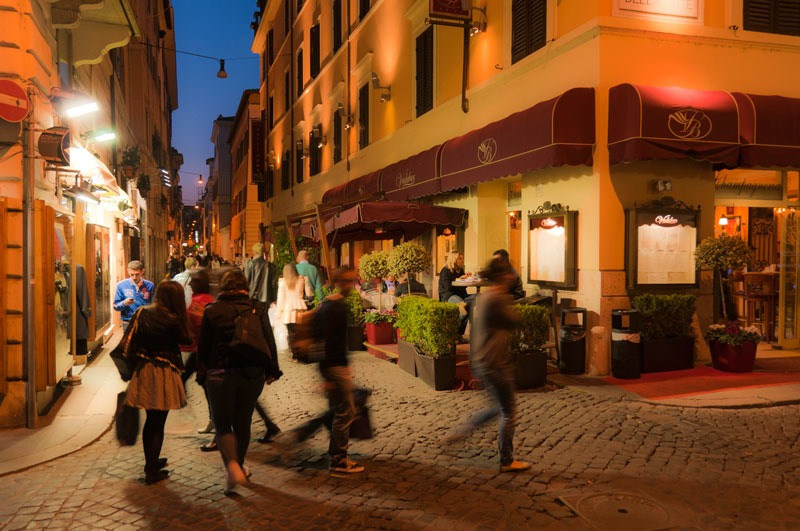
Fire: no
Smoke: no